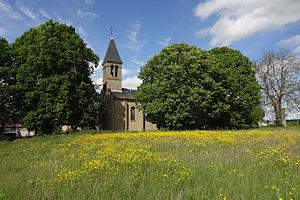
Mercy est une commune française, située dans le département de l'Allier en région Auvergne-Rhône-Alpes.